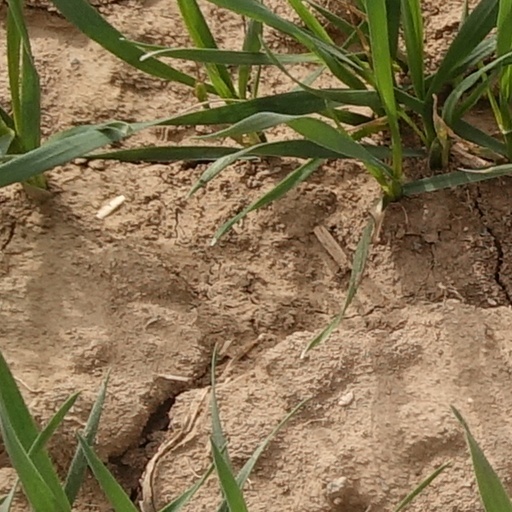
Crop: wheat